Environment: real
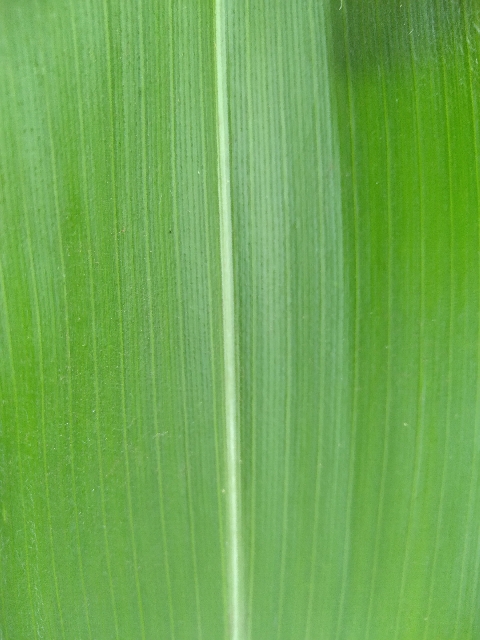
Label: healthy